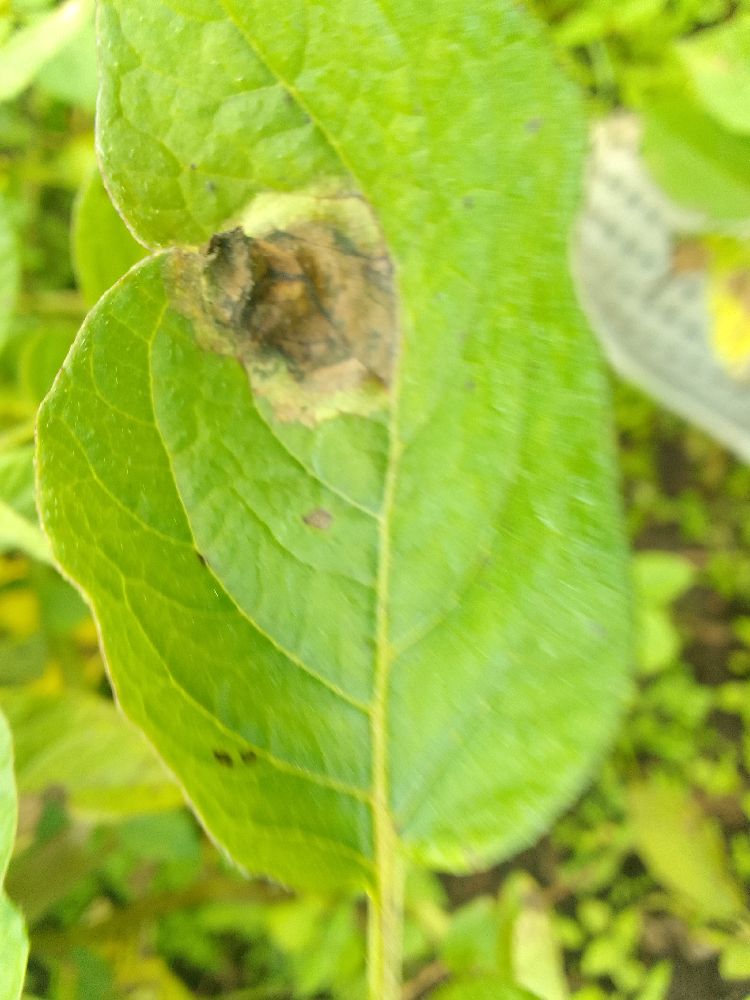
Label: Late blight